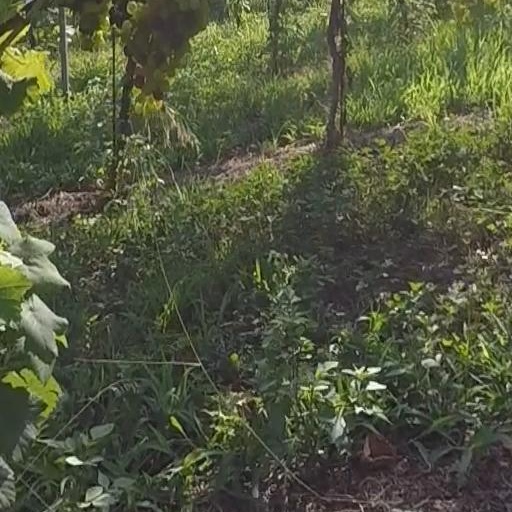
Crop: grape